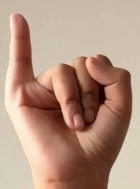
ASL sign: I